Leda and the Swan

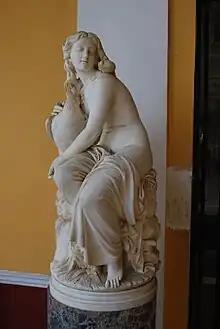
"Leda and the Swan" statue from Achilleion in Corfu, Greece.

The last very famous Renaissance painting of the subject is Correggio's elaborate composition of c. 1530 (Berlin); this too was damaged whilst in the collection of Philippe II, Duke of Orléans, the Regent of France in the minority of Louis XV. His son Louis, though a great lover of painting, had periodic crises of conscience about his way of life, in one of which he attacked the figure of Leda with a knife. The damage has been repaired, though full restoration to the original condition was not possible. Both the Leonardo and Michelangelo paintings also disappeared when in the collection of the French Royal Family, and are believed to have been destroyed by more moralistic widows or successors of their owners.